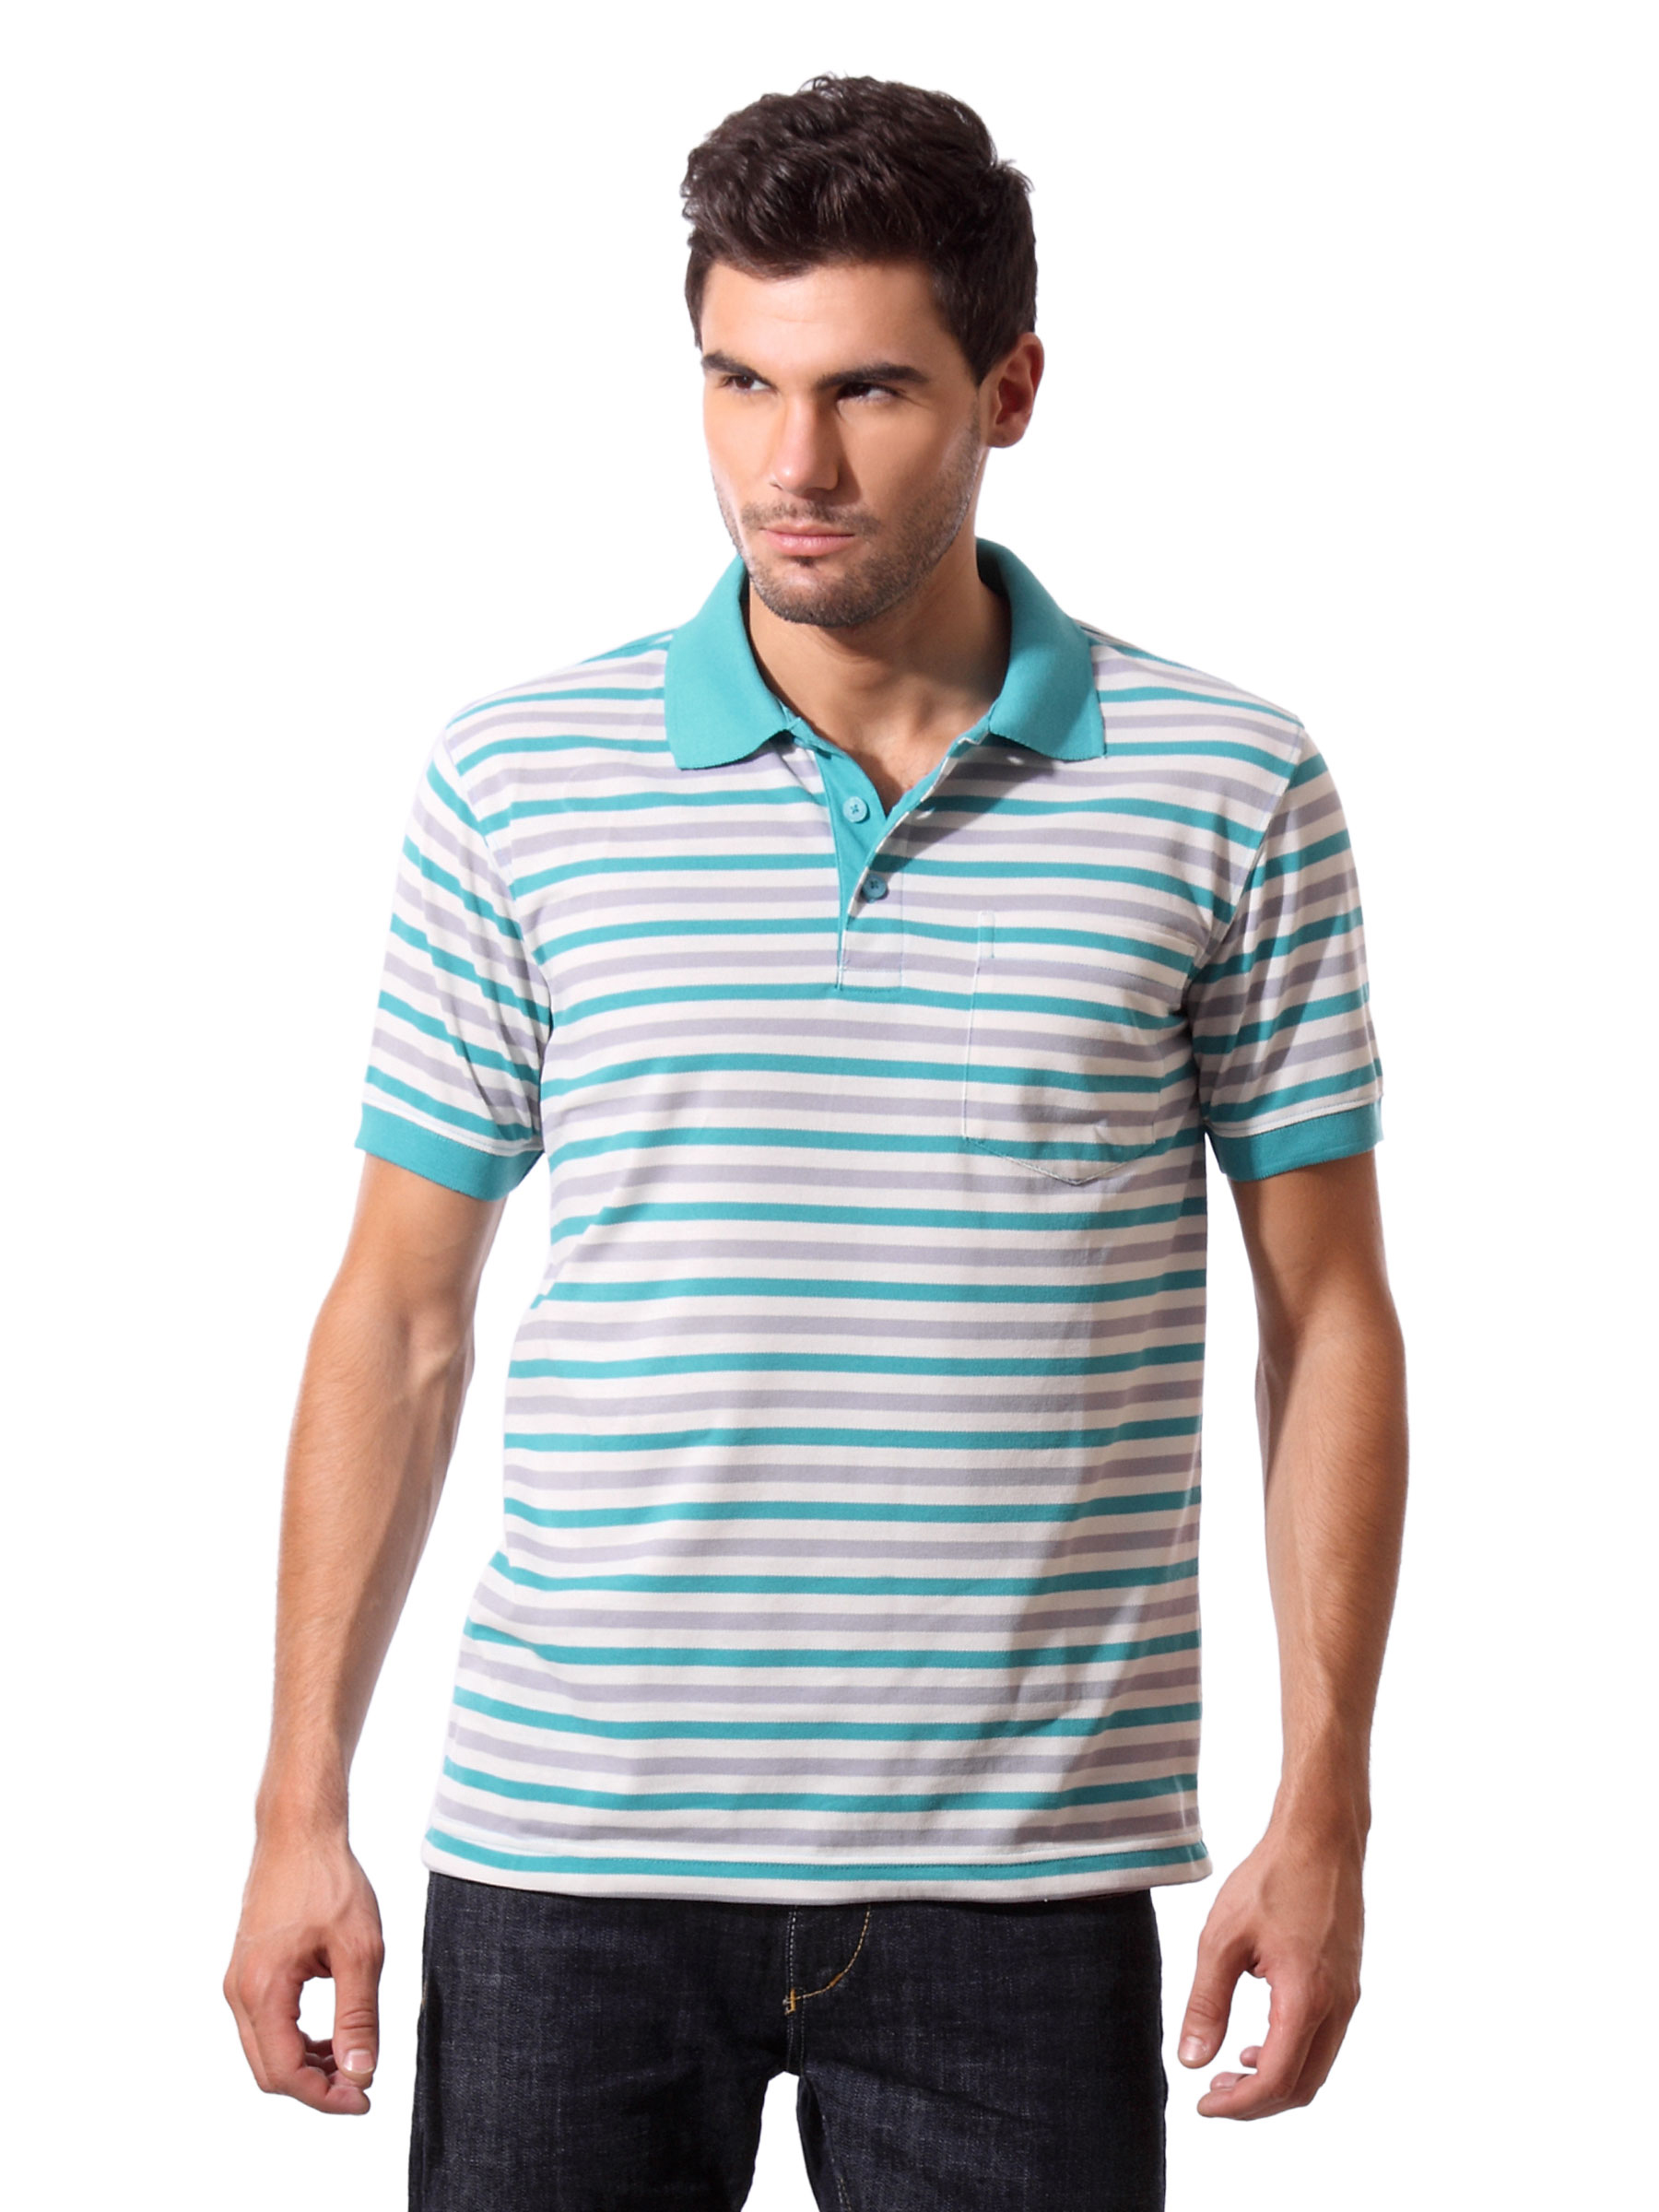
John Players Men Striped Blue T-shirt
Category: Apparel / Topwear / Tshirts
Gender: Men
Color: Blue
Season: Summer 2012
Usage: Casual